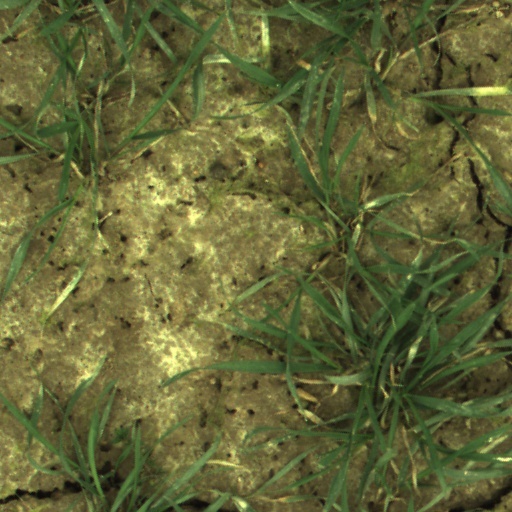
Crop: wheat